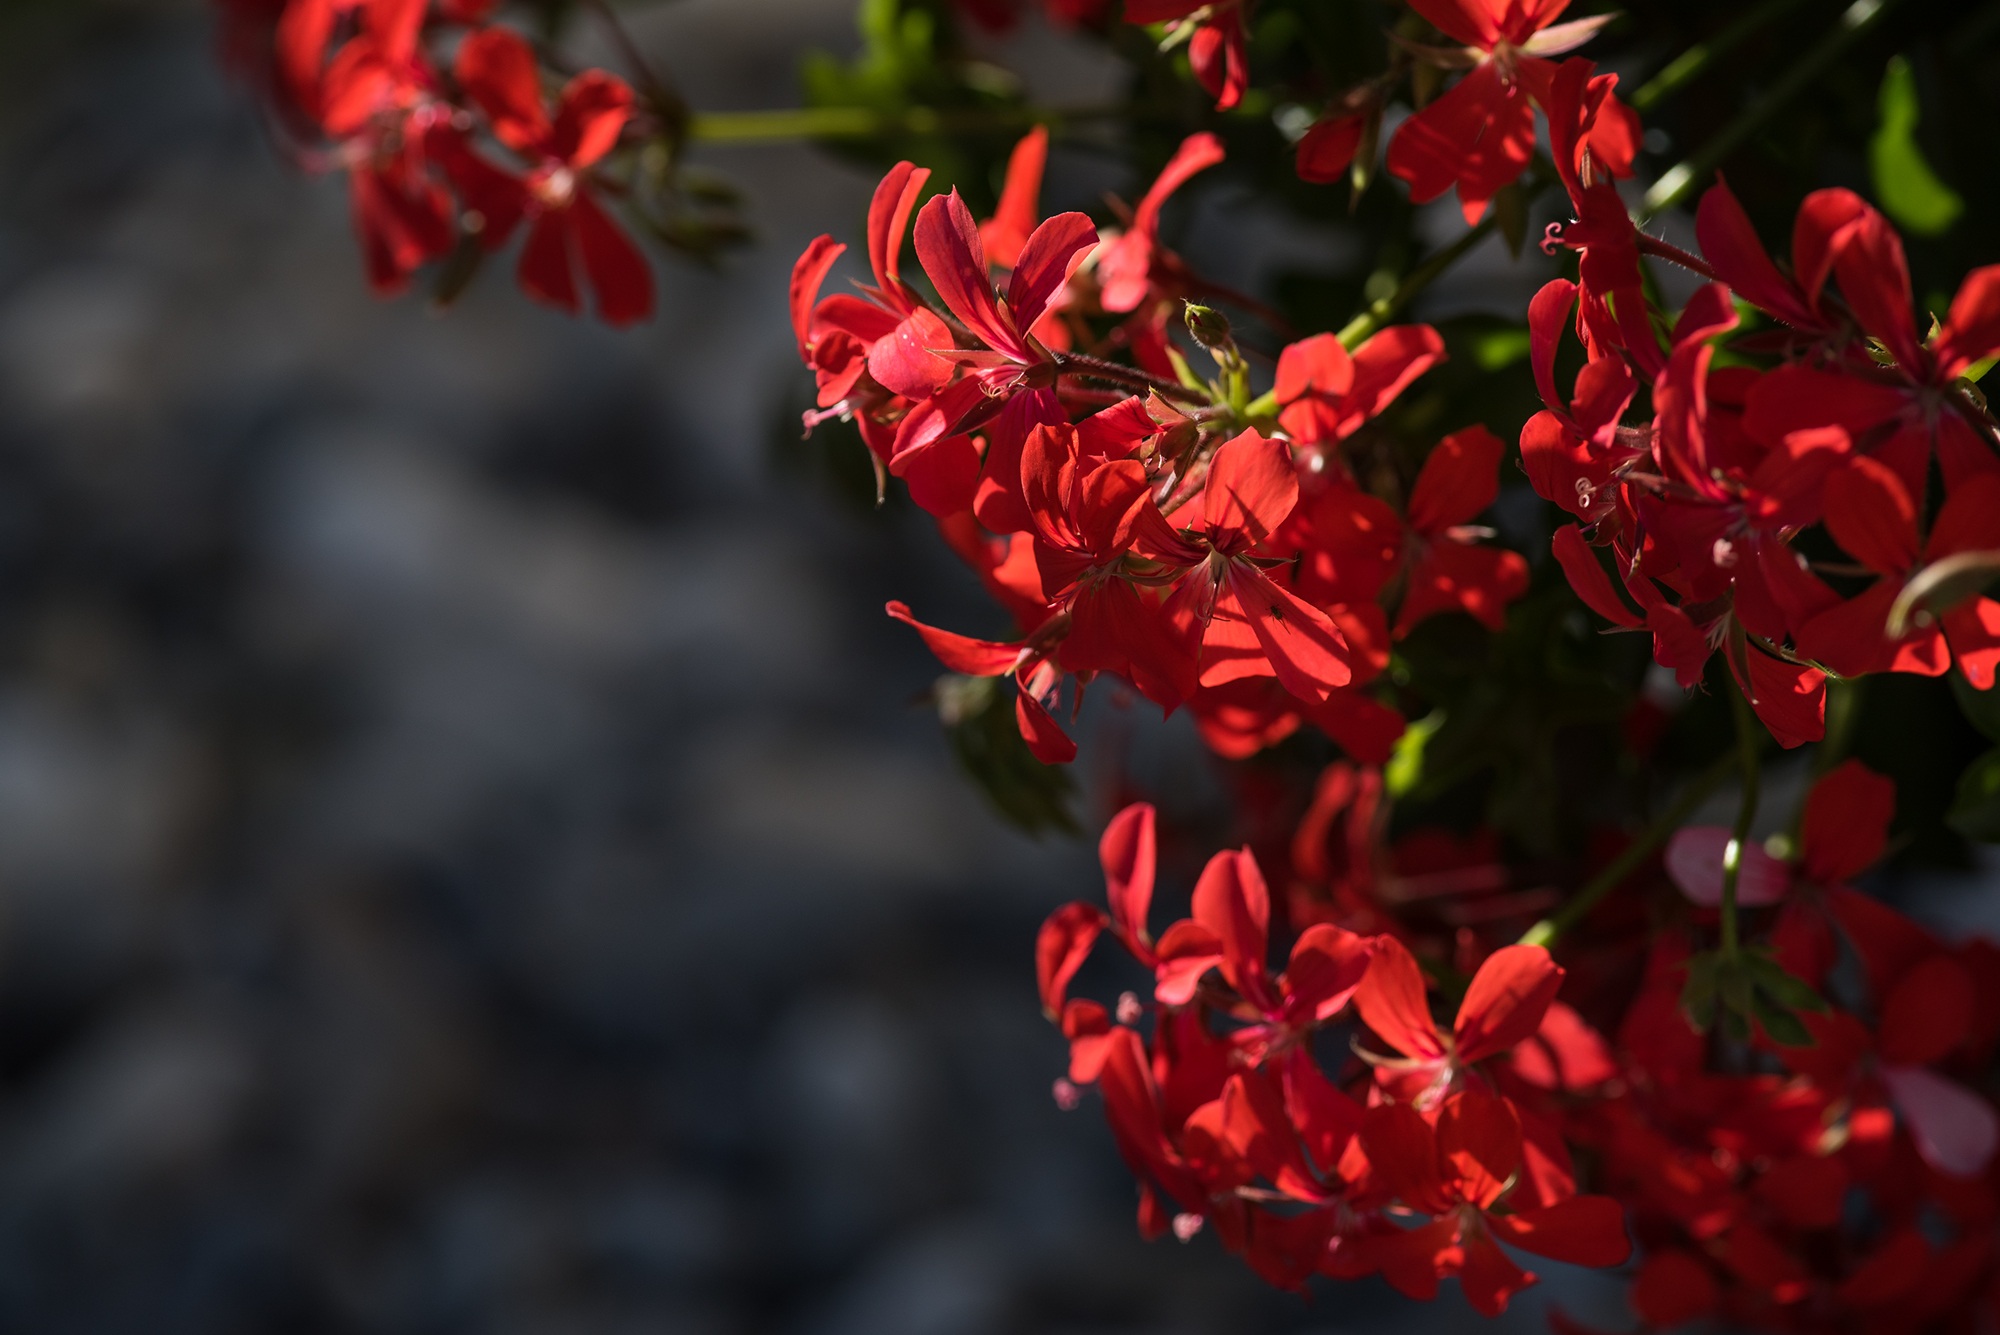
blossom, plant, leaf, flower, petal, red, botany, garden, flora, flowers, red flower, geranium, shrub, pelargonium, at home, macro photography, red flowers, flowering plant, balcony plant, geraniaceae, pelargoniums, balkonblumen, balcony jewelery, land plant